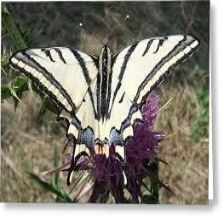
Species: SCARCE SWALLOW